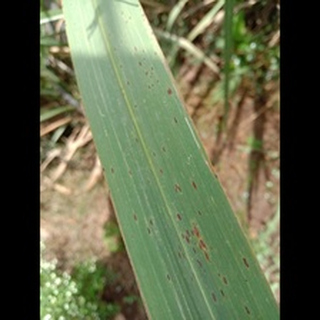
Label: sugarcane_rust